Nicolas Hamilton

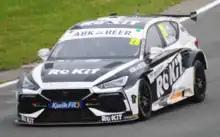
Hamilton driving the Cupra León at Brands Hatch.

On 21 February 2020, Hamilton was confirmed as the fourth Team HARD driver in a Volkswagen CC, retaining his ROKiT sponsorship. In the final race at Brands Hatch, in round 2 of the championship, Hamilton scored his first-ever BTCC point after finishing the race in 15th place.